Jeff Mensah

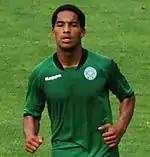
Mensah with Viborg in 2011

Jeff Mensah (born 10 August 1992) is a Danish former professional footballer who played as a midfielder.